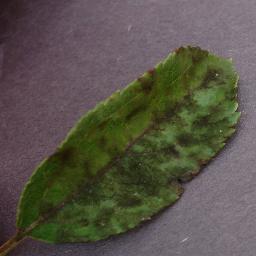
Label: Apple___Apple_scab